Chris Mueller (ice hockey)

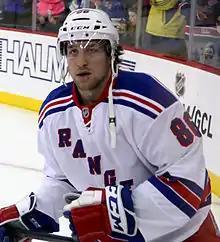
Mueller with the New York Rangers in 2014

Christopher M. Mueller (born March 6, 1986) is an American professional ice hockey forward. He played in the National Hockey League (NHL) with the Nashville Predators, Dallas Stars and the New York Rangers.